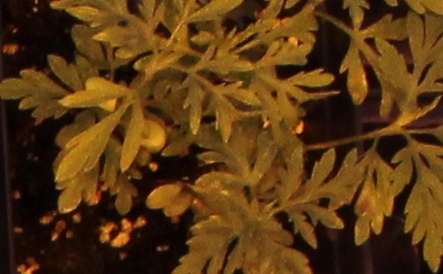
Label: Ragweed